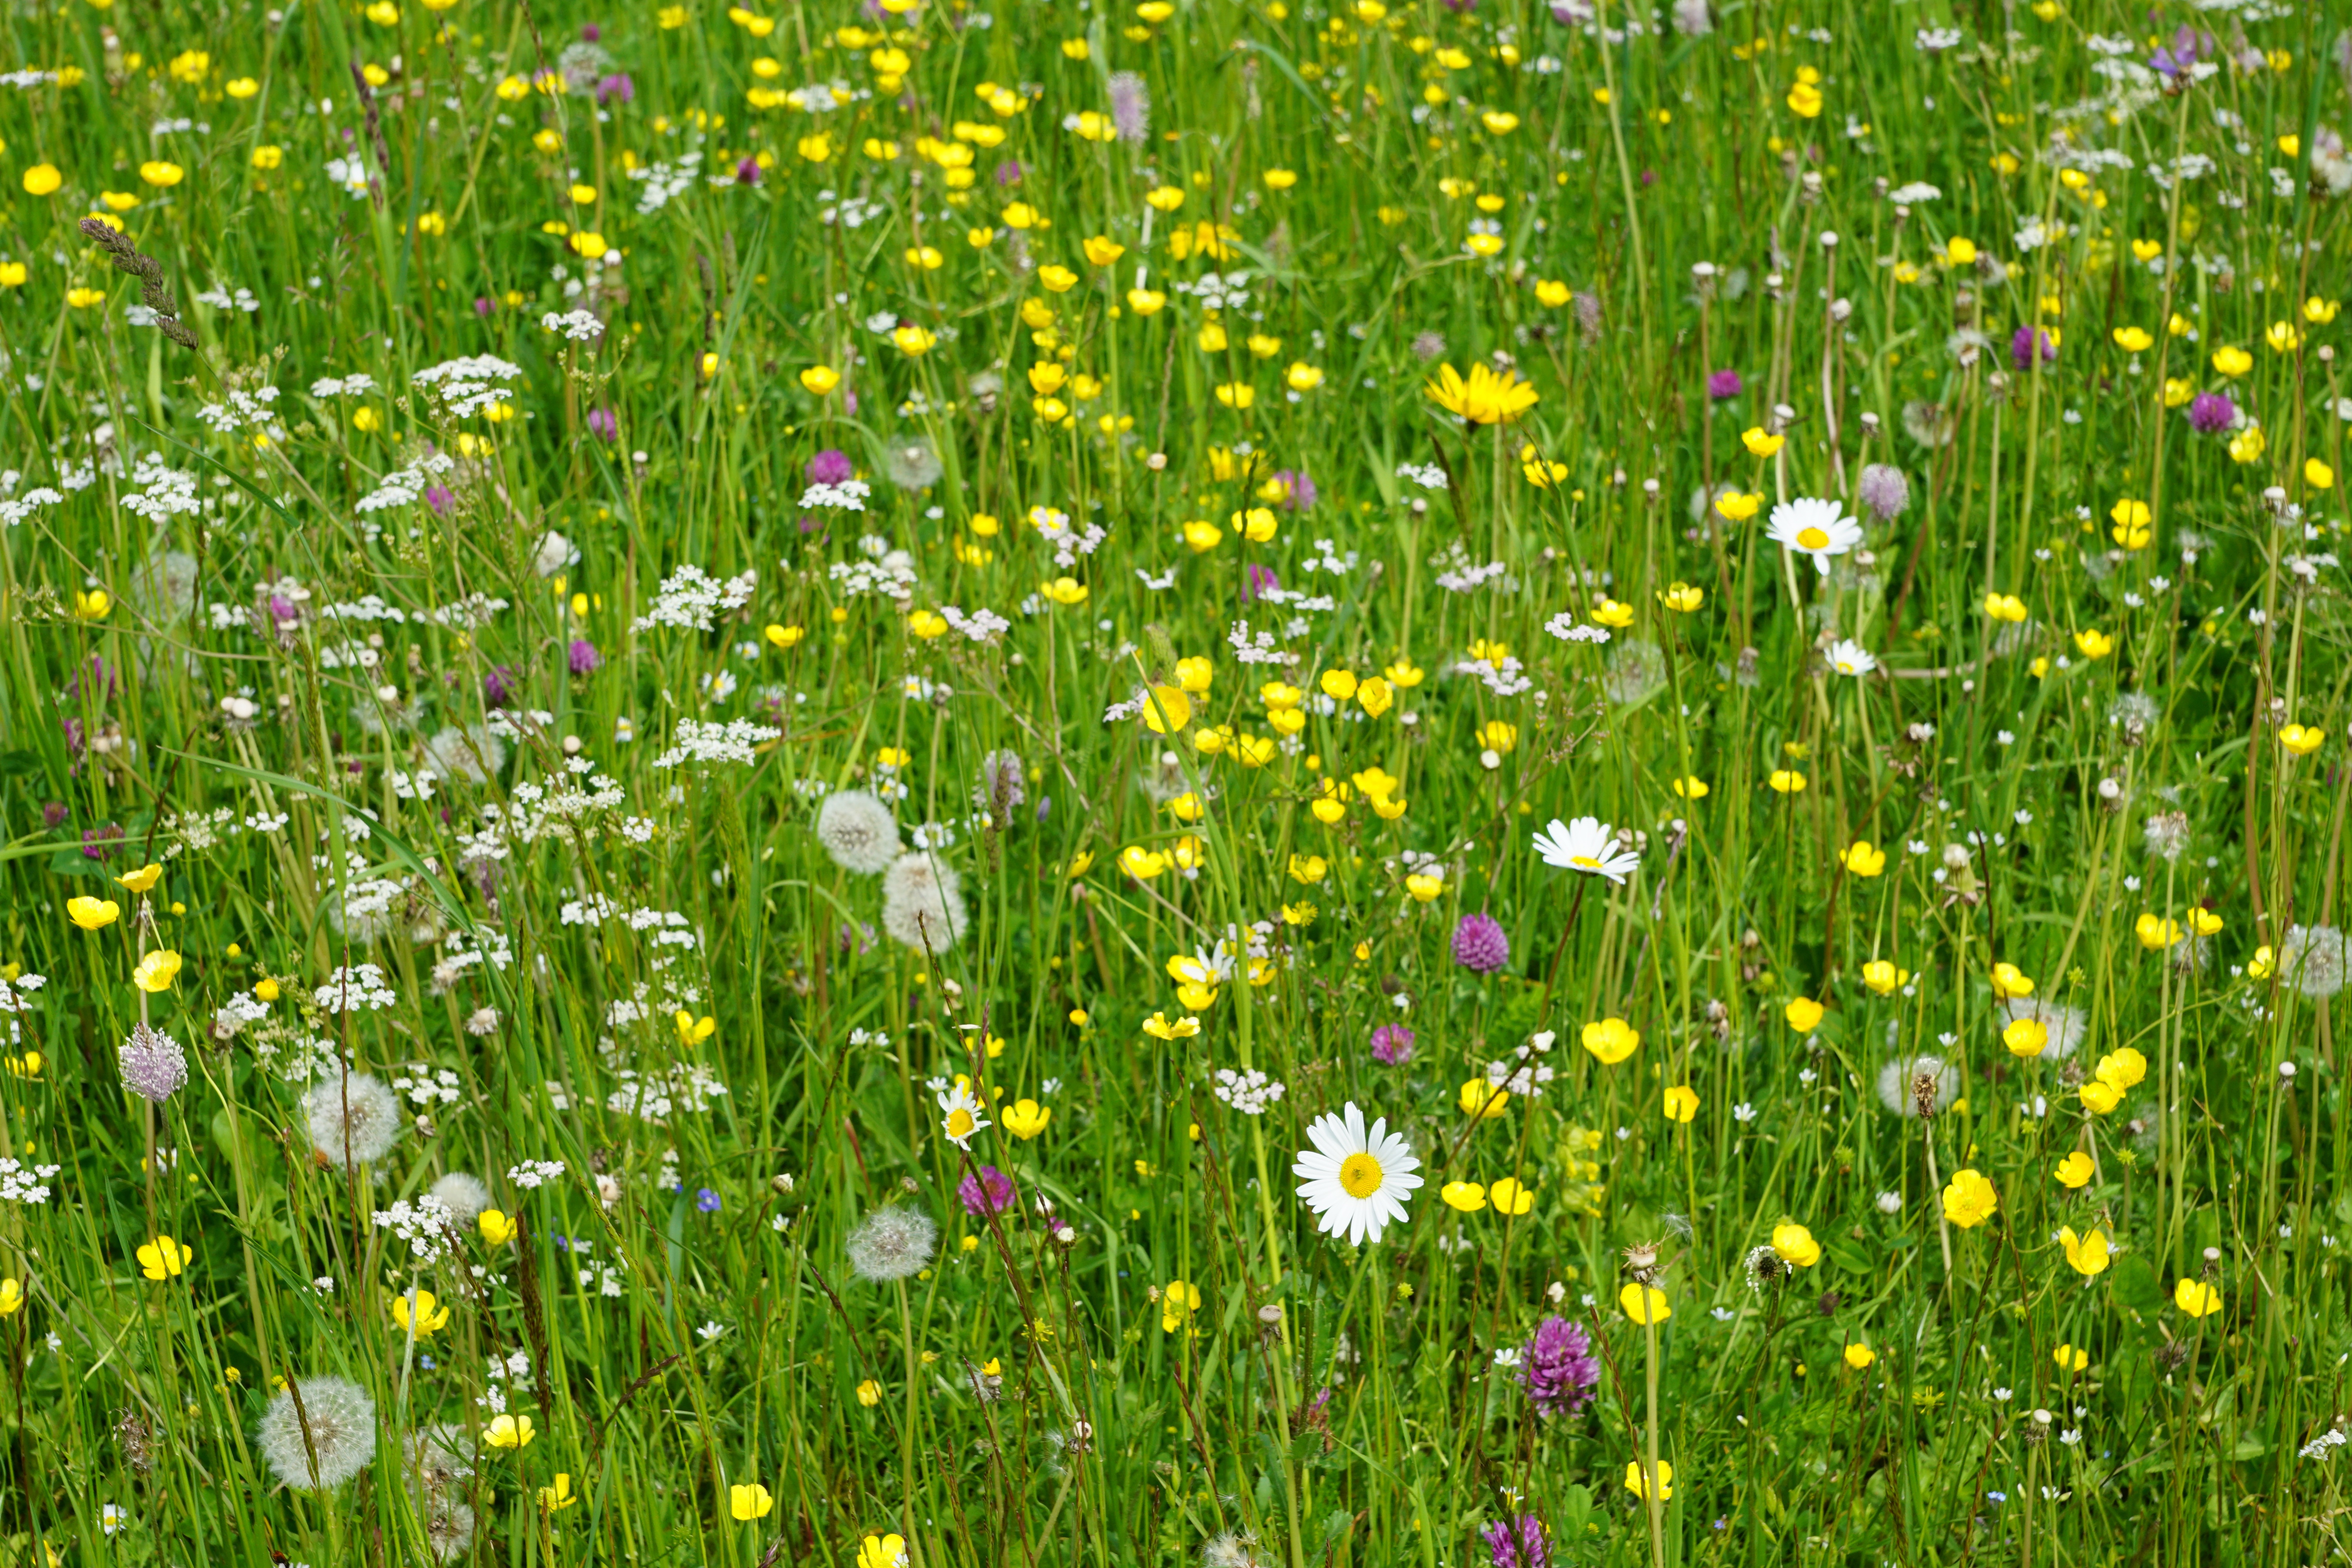
nature, grass, plant, field, lawn, meadow, prairie, sunlight, flower, bloom, summer, daisy, spring, green, pasture, colorful, agriculture, flora, plain, wildflower, flowers, grassland, habitat, ecosystem, flower meadow, flowering plant, annual plant, natural environment, grass family, land plant, chamaemelum nobile, garden cosmos